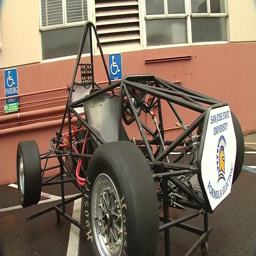
an electric car appears at show .